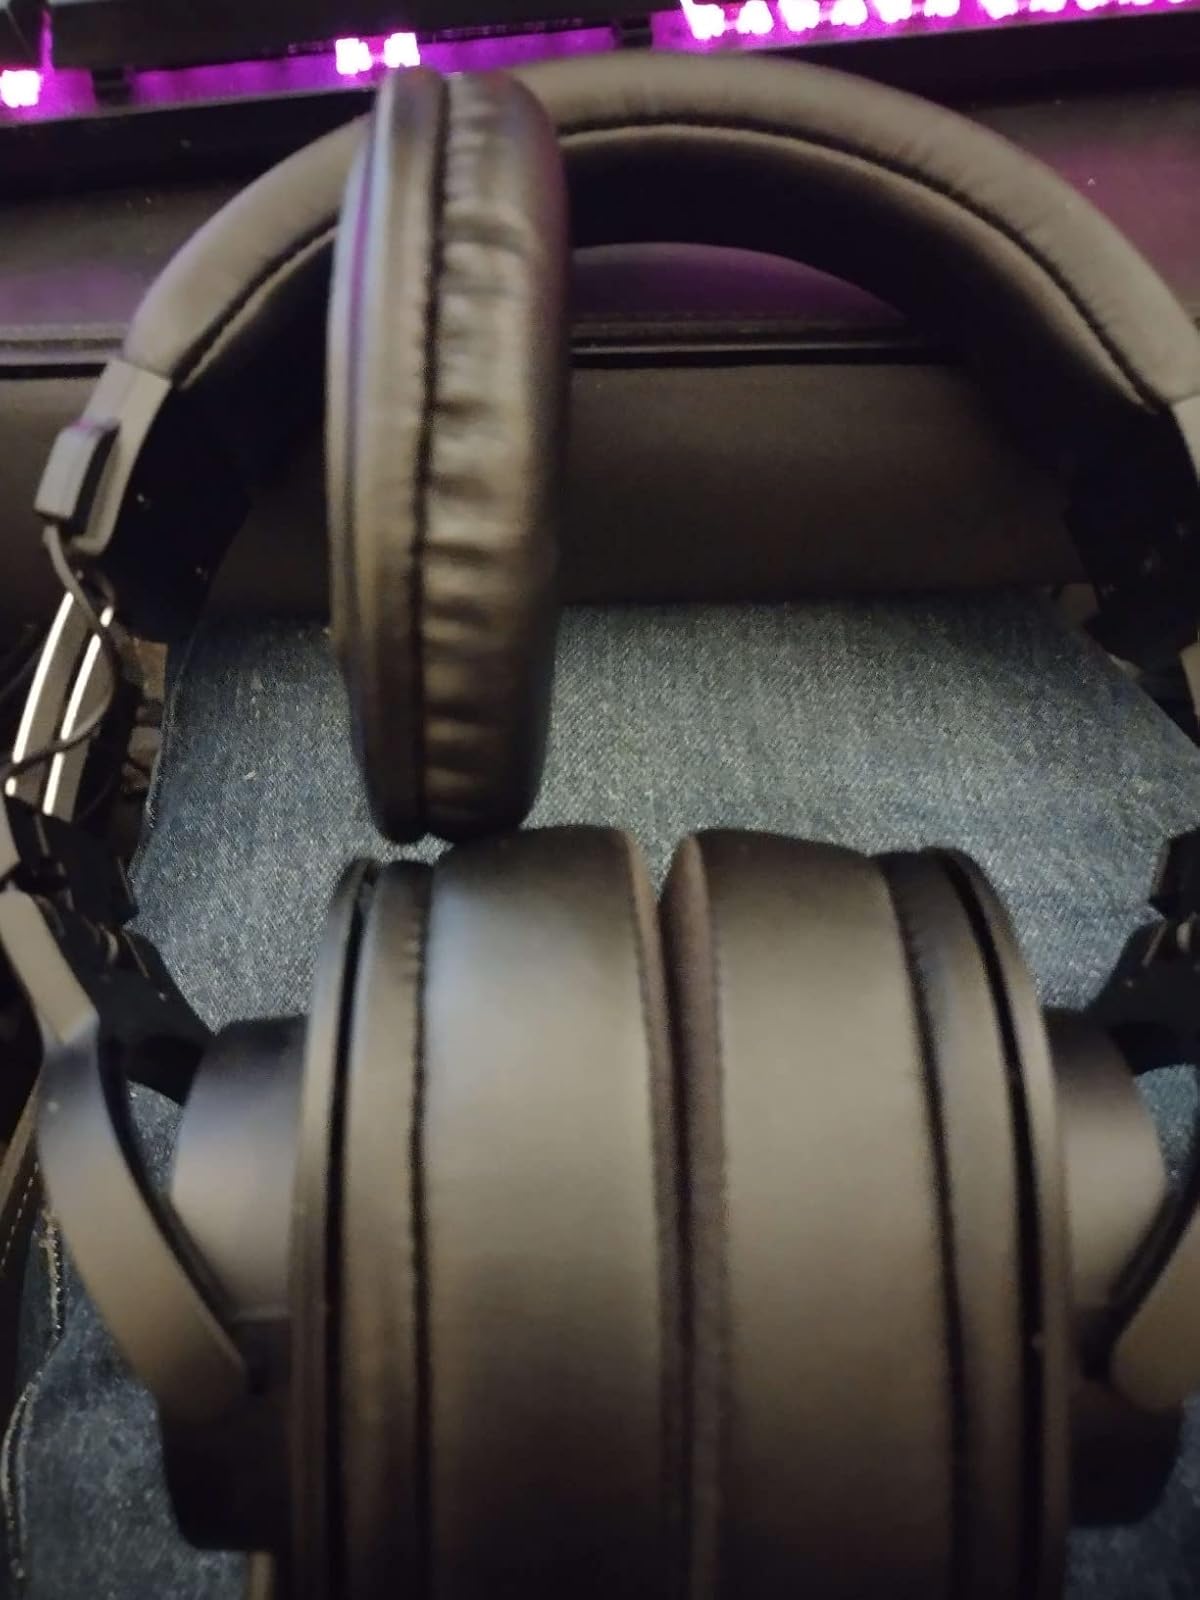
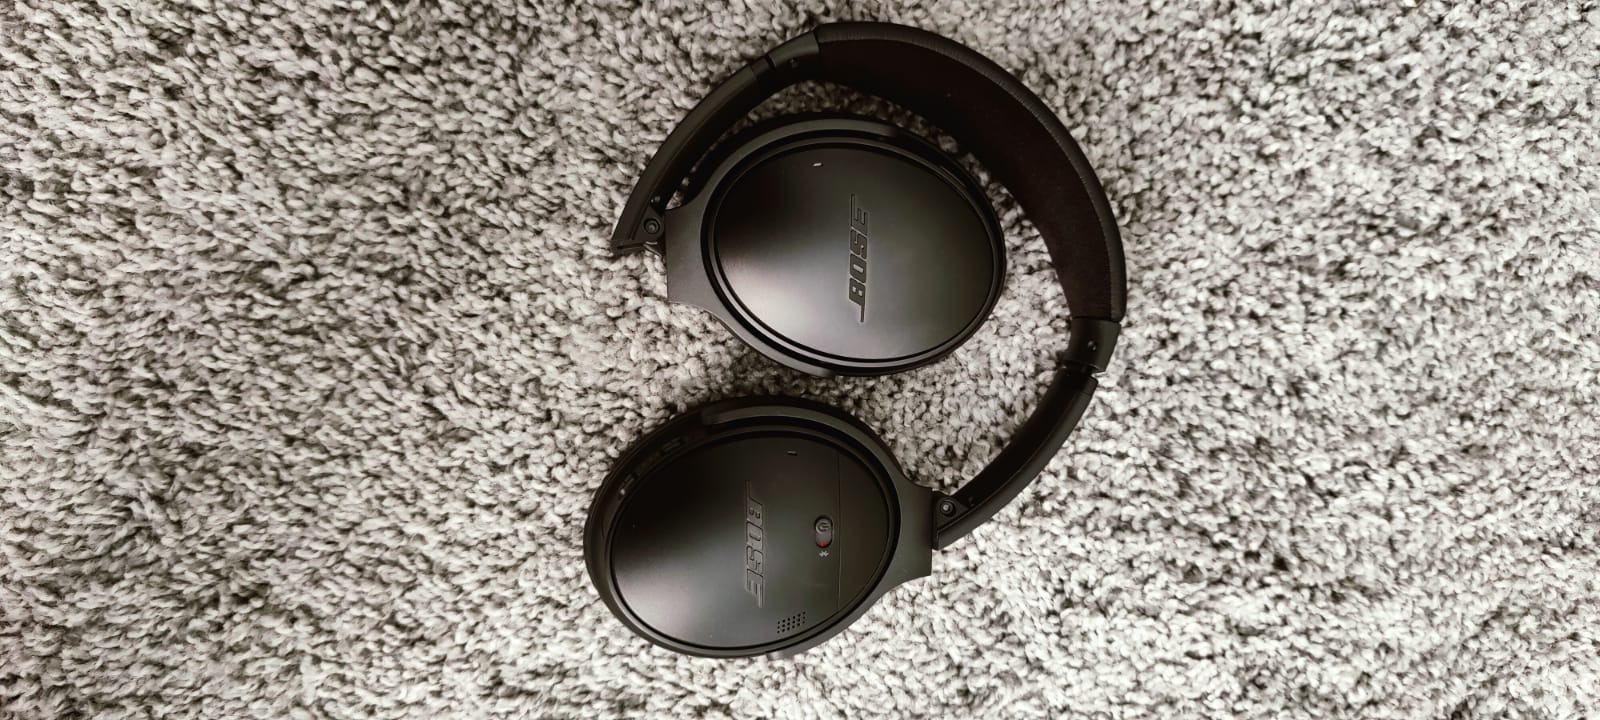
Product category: headphones
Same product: no